Blithfield Reservoir

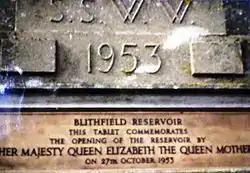
Opening Plaque, Blithfield Reservoir

The Reservoir is located just north-east of the town of Rugeley and just south of Abbots Bromley